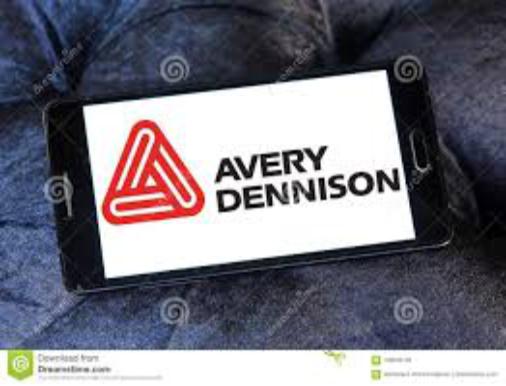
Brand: avery dennison-2
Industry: Others